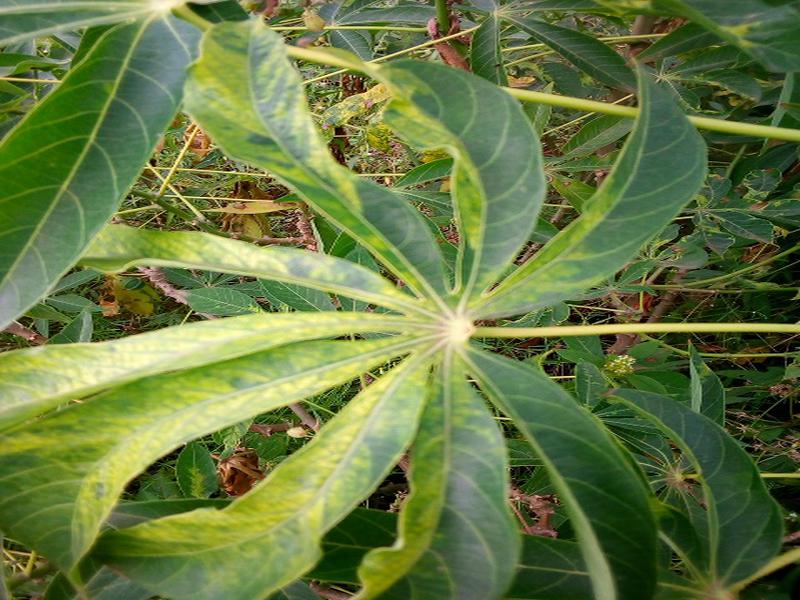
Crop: cassava
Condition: mosaic_disease